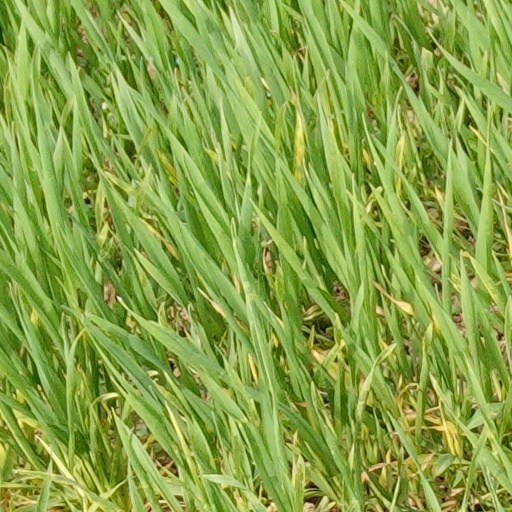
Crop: wheat